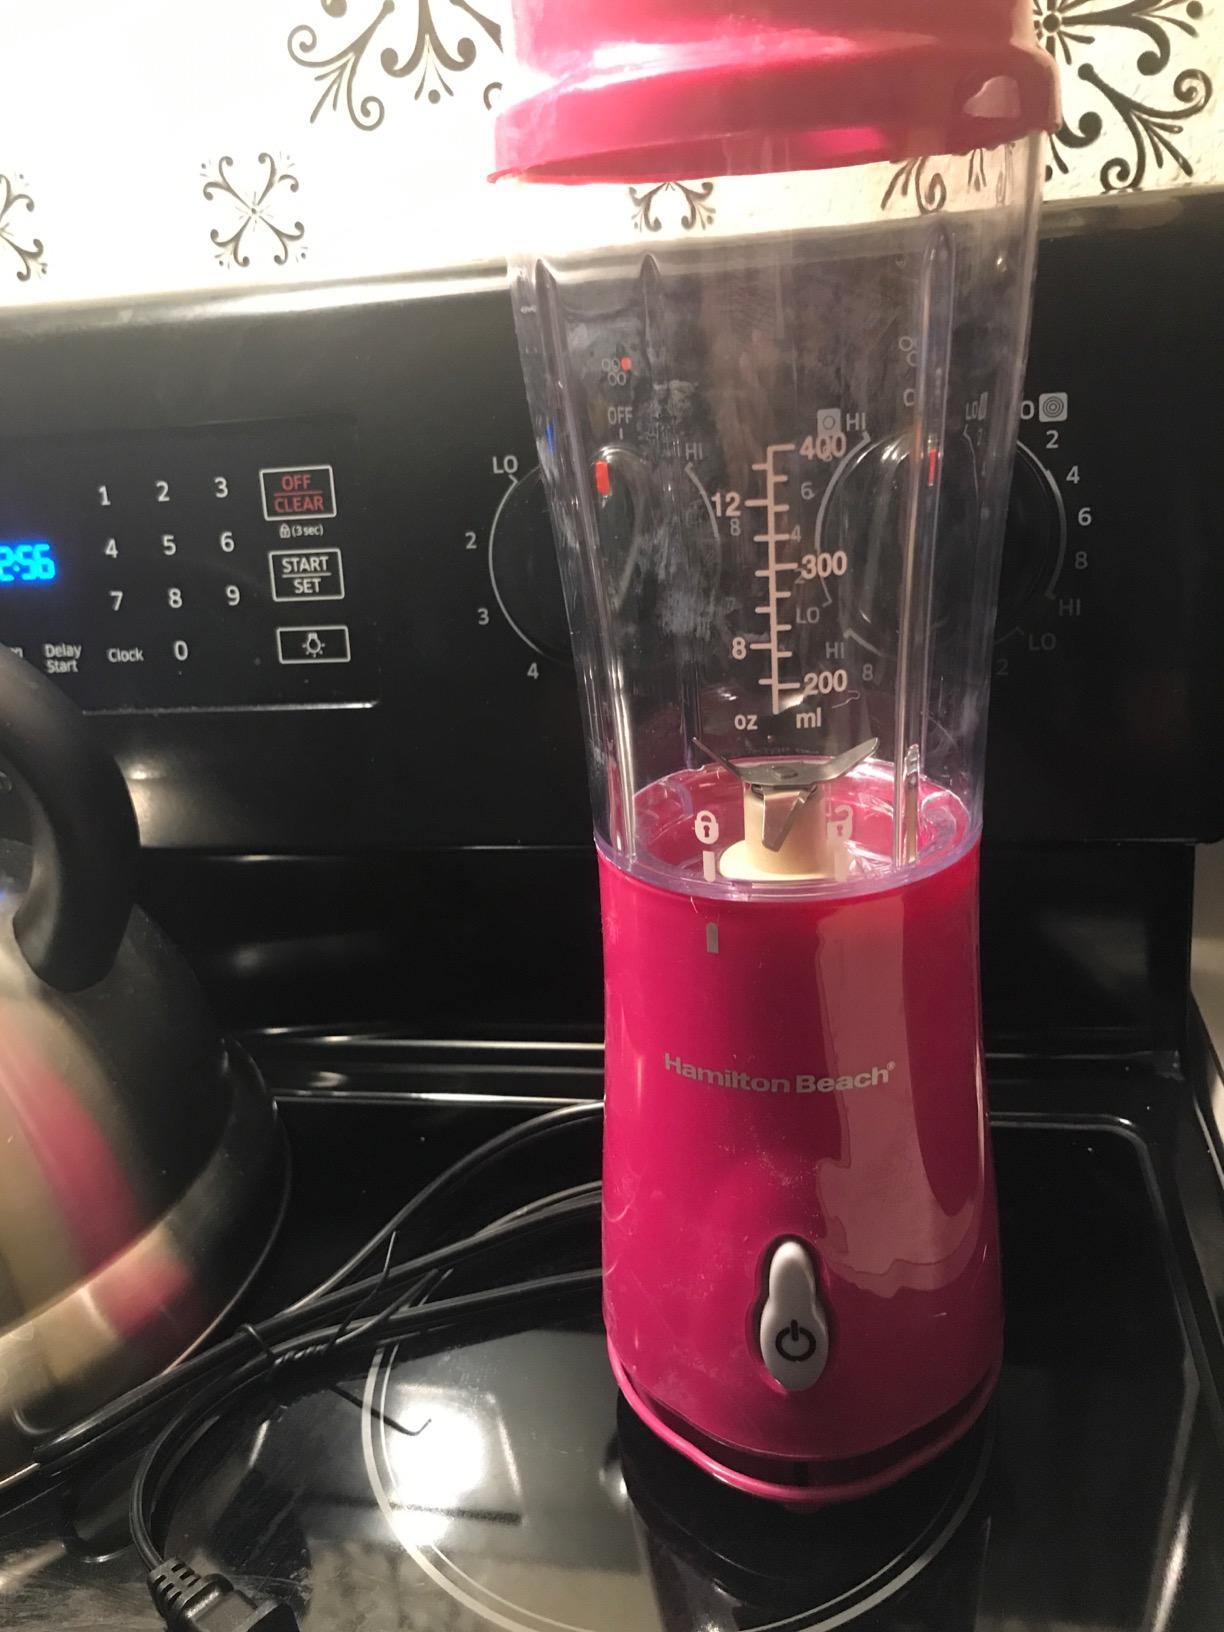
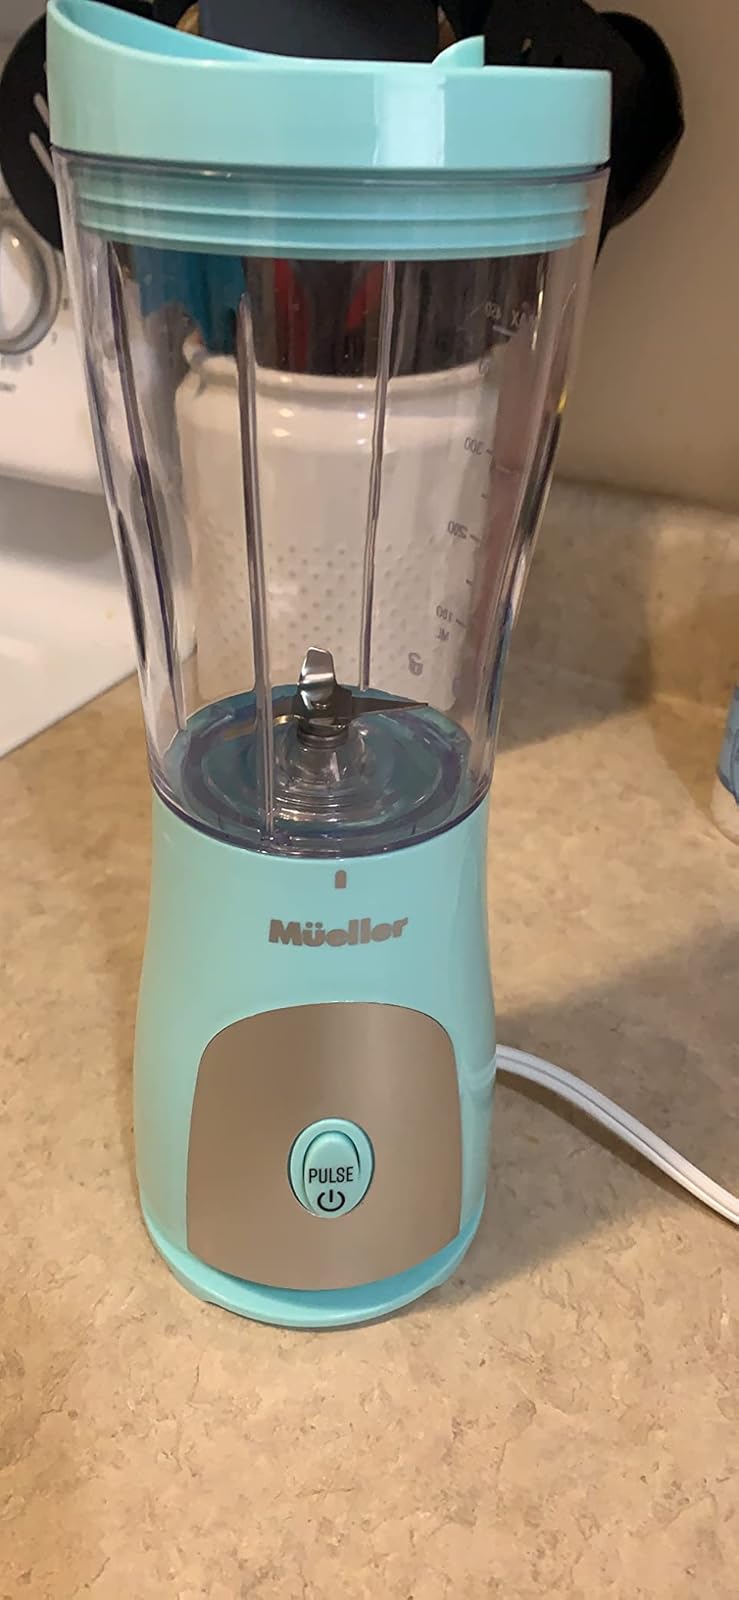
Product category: items_blender
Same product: no